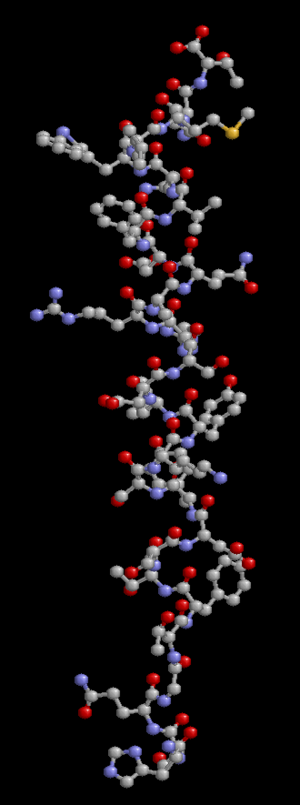
Glukagon
Model af et Glukagon-molekyle
Glukagon er et peptidhormon, der produceres i bugspytkirtlen og er sammen med insulin med til at regulere blodsukkeret.